East Tennessee Convention

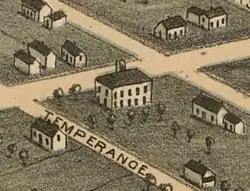
Temperance Hall (center) and adjacent groves in East Knoxville, where the East Tennessee Convention met in May 1861

The Unionists' victory in February 1861 was short-lived. Following the Battle of Fort Sumter on April 12, 1861, sentiments in Tennessee began to shift in favor of secession. Harris rejected Lincoln's call for troops to put down the rebellion, and initiated efforts to align Tennessee with the burgeoning Confederate States of America. In early May, the General Assembly passed legislation establishing a military alliance with the Confederacy and issued a "Declaration of Independence" from the United States. A new referendum was slated for June 8 for Tennessee's voters to choose whether or not to adopt the new Declaration and effectively lead Tennessee into the Confederacy.